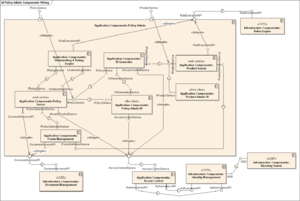
Le diagramme de composants décrit l'organisation du système du point de vue des éléments logiciels comme les modules, des données ou encore d'éléments de configuration. Ce diagramme permet de mettre en évidence les dépendances entre les composants.